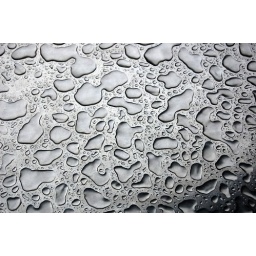
Rain water in a metal table creates different shapes.